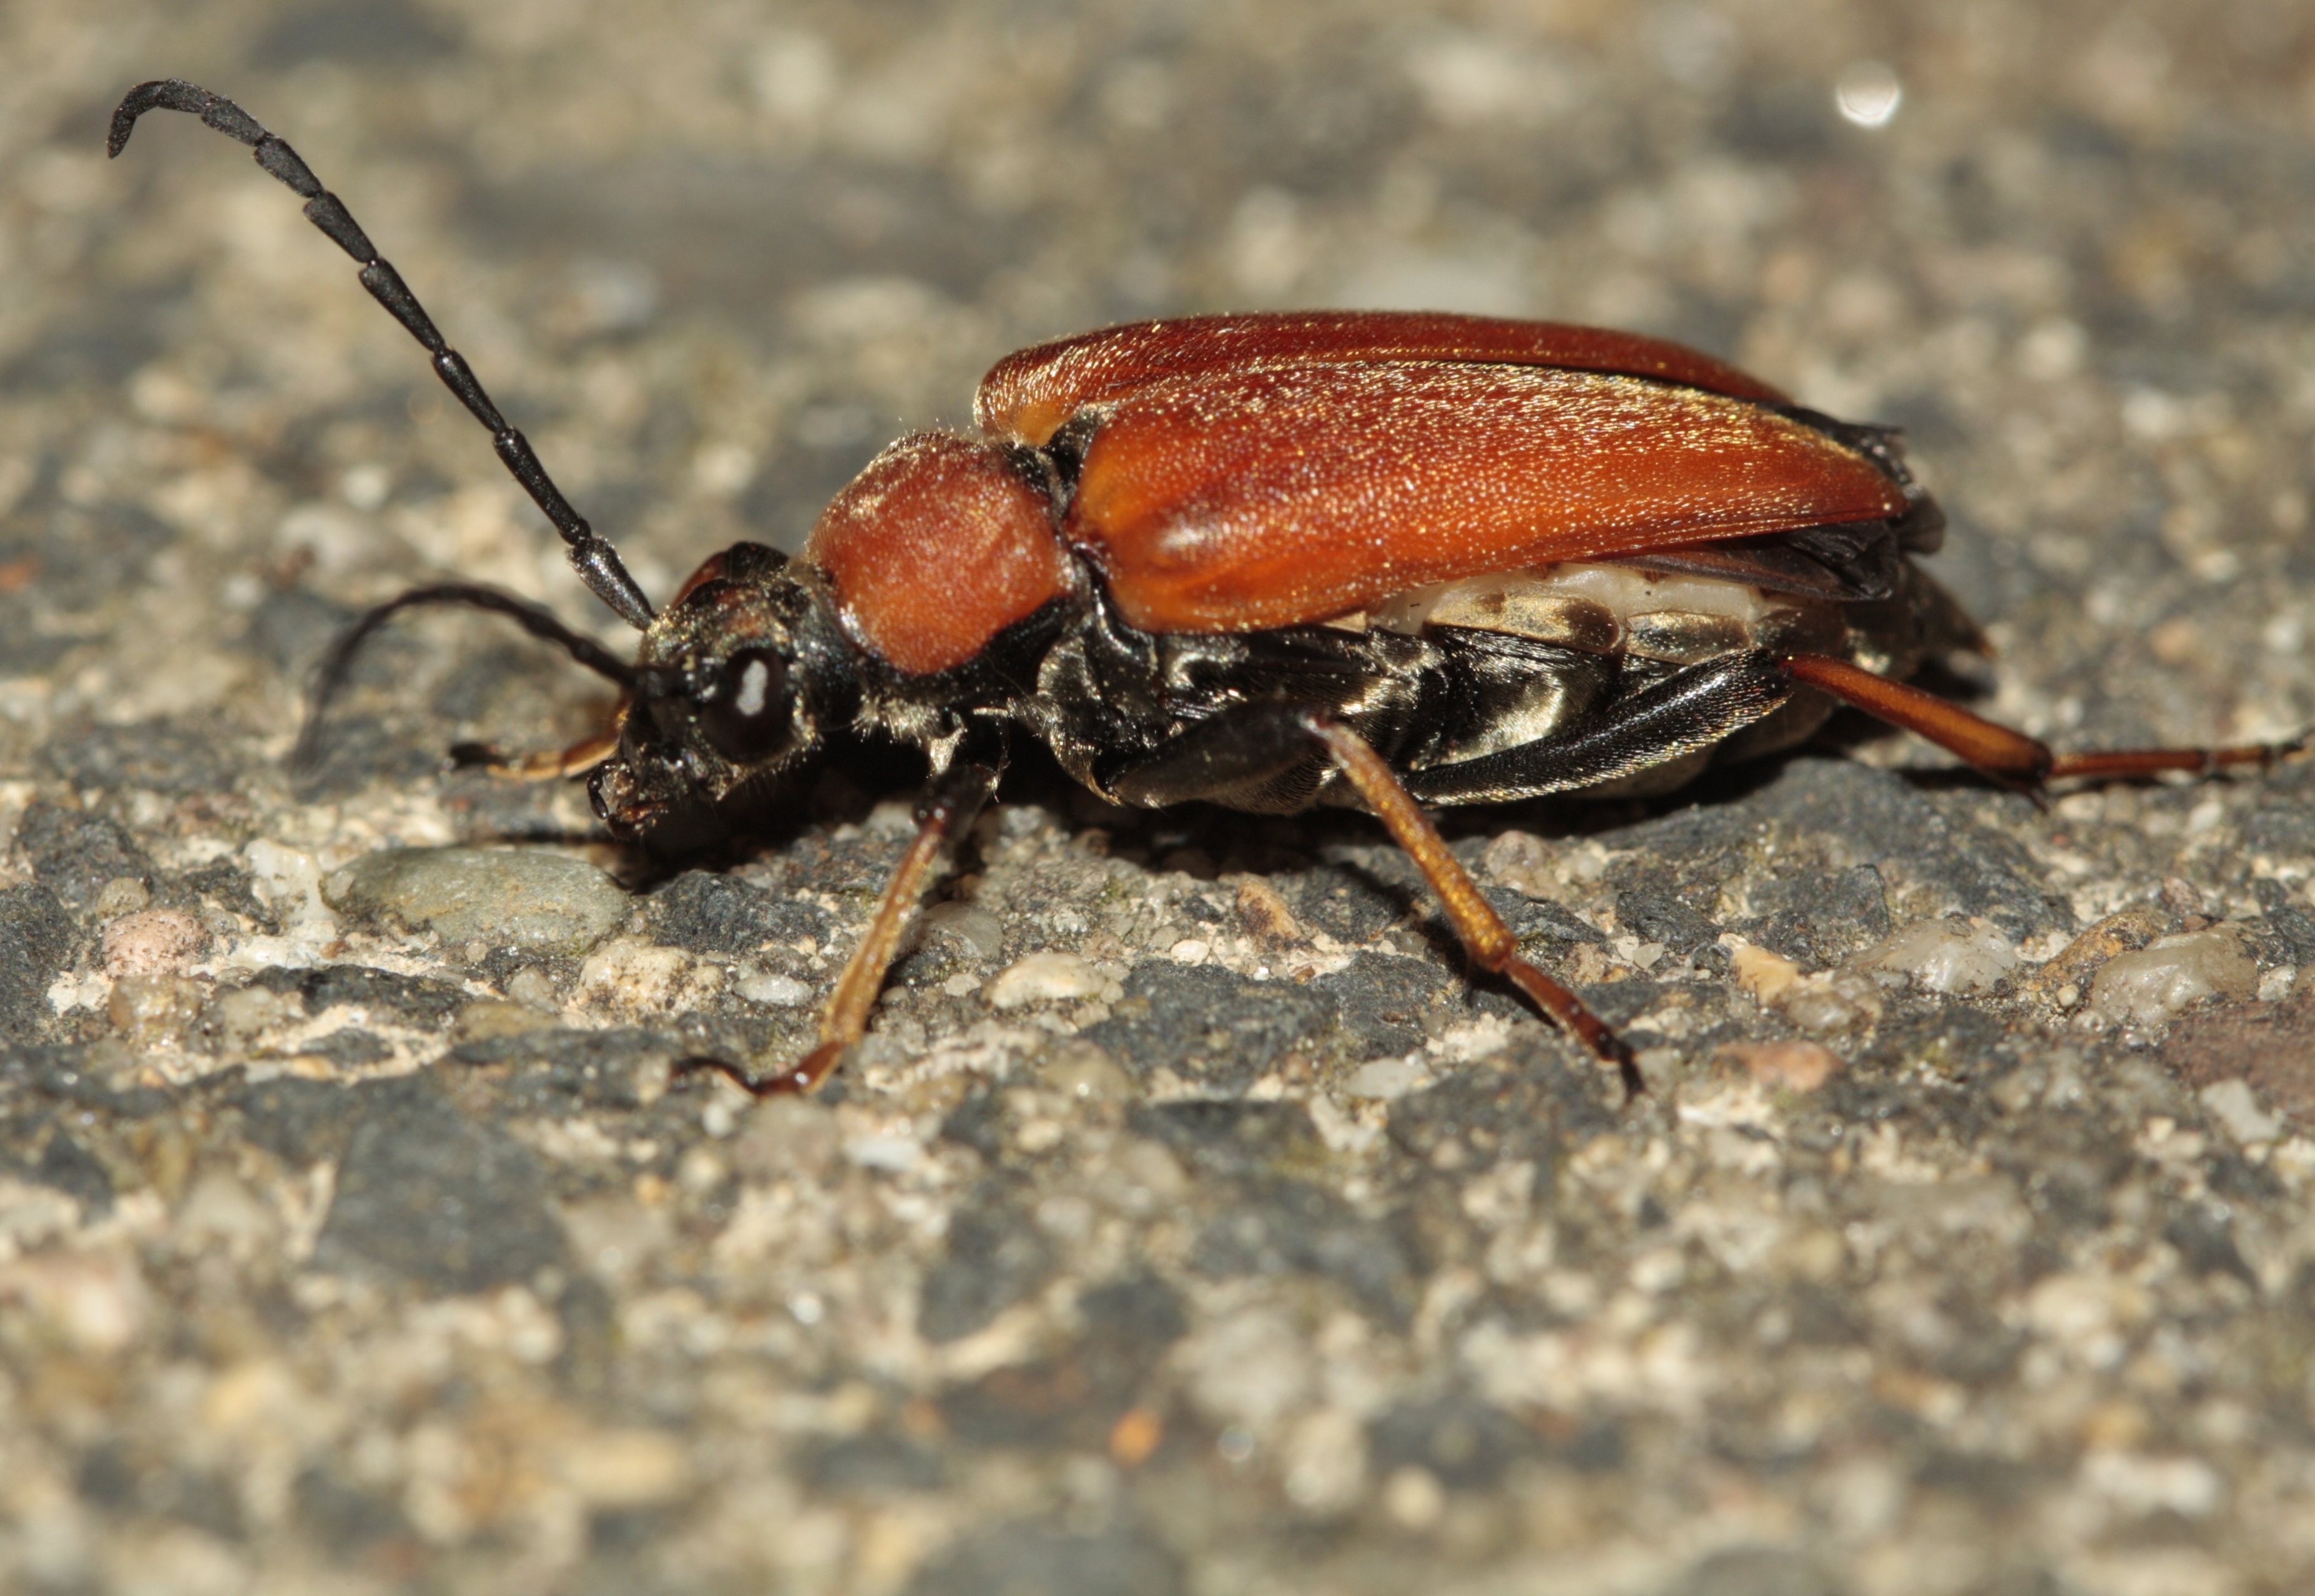
nature, photography, insect, macro, close, fauna, invertebrate, close up, crawl, pest, beetle, iridescent, weevil, macro photography, arthropod, ground beetle, probe, leaf beetle, scarabs